Leeds city centre

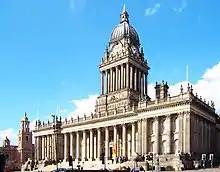
Leeds Town Hall

Mediaeval Leeds ended at The Headrow, multiple entertainment venues and municipal buildings were built directly north of the narrower shopping areas of the city.